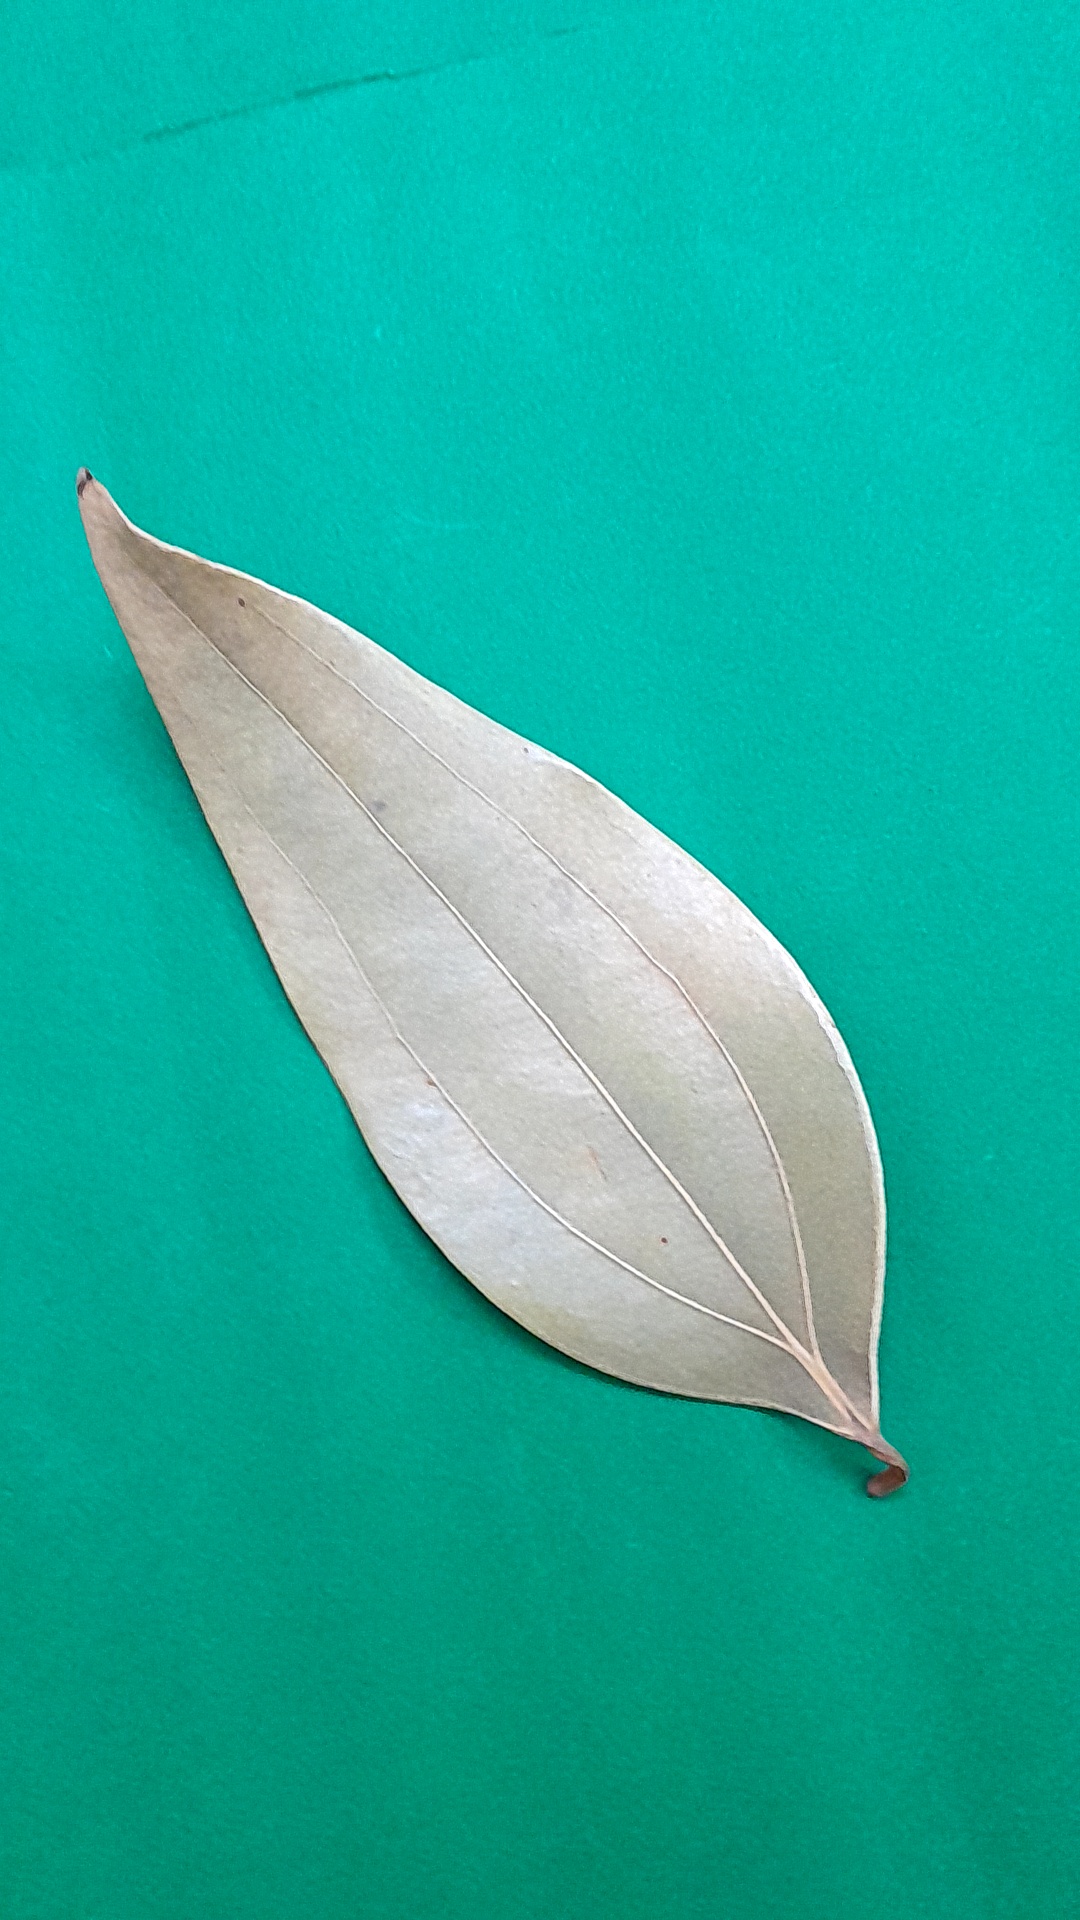
Label: Dry Leaf